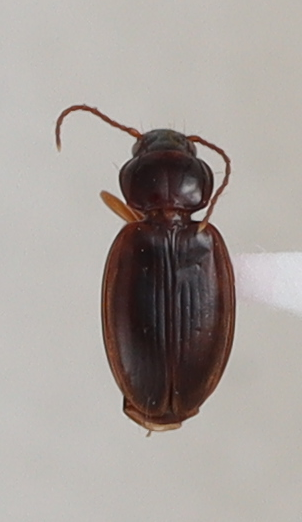
Scientific name: Trechus obtusus
Plot: 3
Trap: W
Collected: 20200707